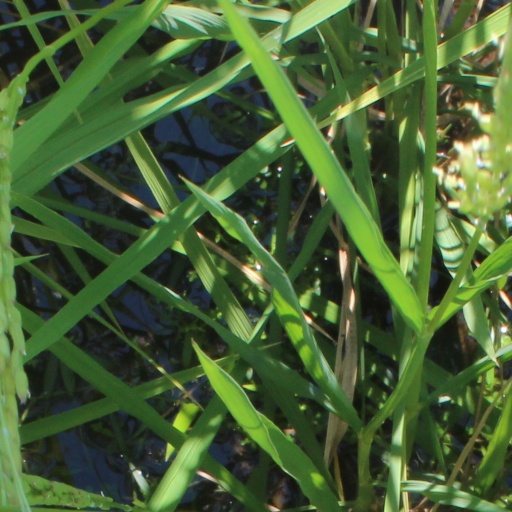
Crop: rice